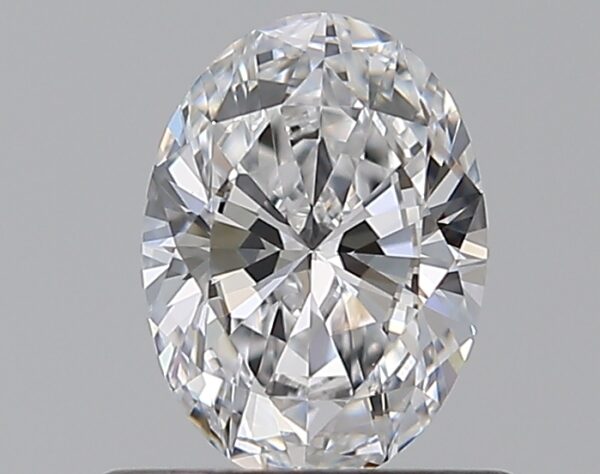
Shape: oval
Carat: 0.5
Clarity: IF
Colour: D
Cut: EX
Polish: EX
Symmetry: VG
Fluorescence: N
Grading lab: GIA
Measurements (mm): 6.21 x 4.53 x 2.7